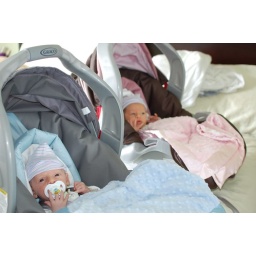
Kyle and Olivia in their car seats